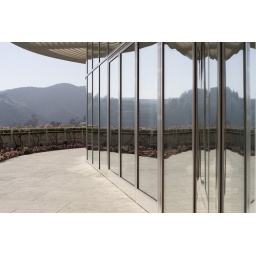
low wall and flowers reflected in the glass